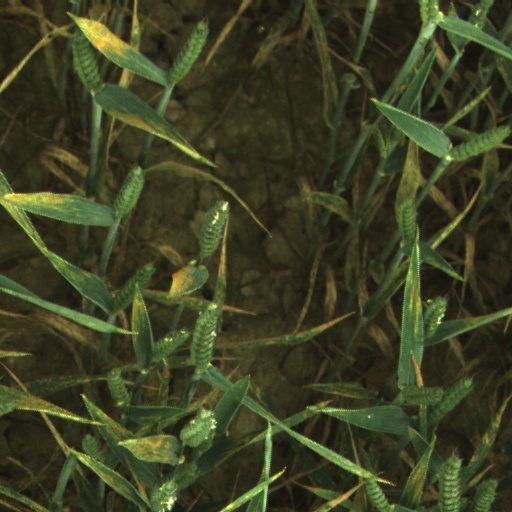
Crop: wheat